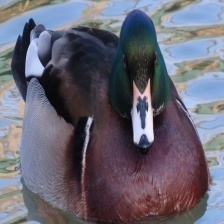
Species: WOOD DUCK
Scientific name: AIX SPONSA
ImageNet parent category: drake